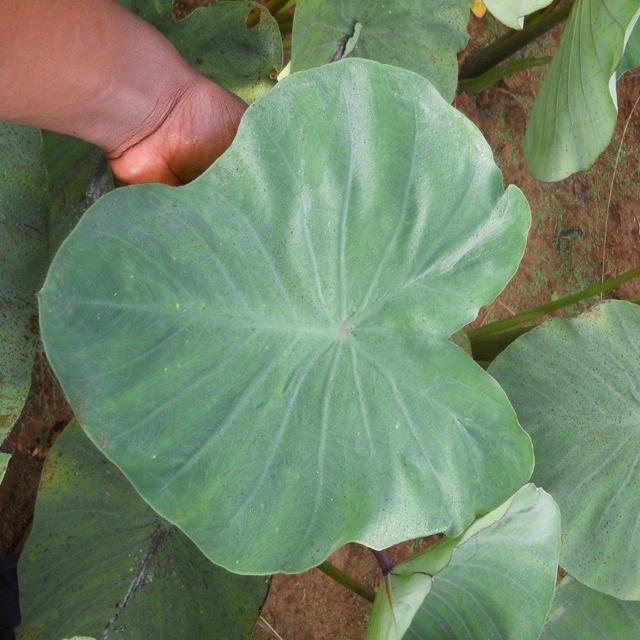
Label: Healthy